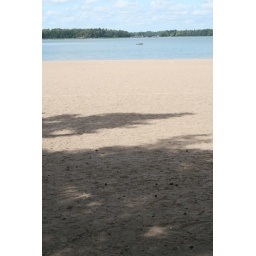
a really nice day in july in helsinki - around +21c, blue skies but the beach is empty